Highlands, Edmonton

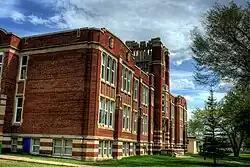
Highlands School

There are two schools in the neighbourhood operated by the Edmonton Public School System; Highlands School (K to 9), and Mount Royal School, which is permanently closed. The Highlands Preschool is located within the Highlands United Church.